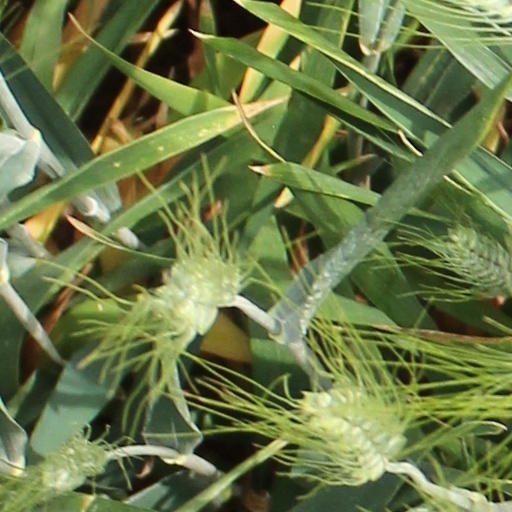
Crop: wheat